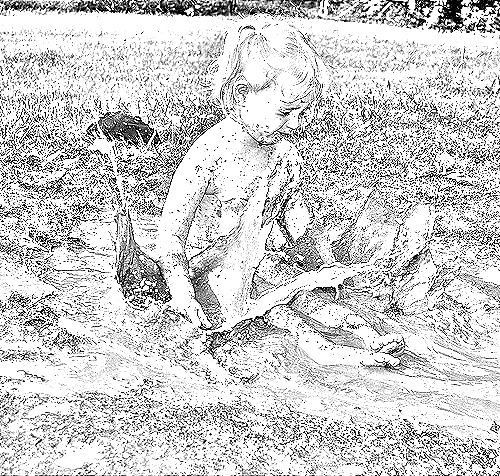
Portrait style: Sketch Portrait